August S. Narumi

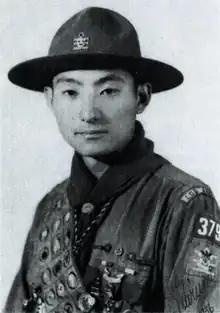

Narumi was awarded the Eagle Scout in September 1933, the first one for Boy Scouts of America Troop 379 in Los Angeles, and was also a lifetime member of the National Eagle Scout Association. He was among a group including Michiharu Mishima who went to Supreme Commander for the Allied Powers (GHQ) after World War II to get permission to restart the Scouting program in Japan.